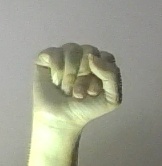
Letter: saad